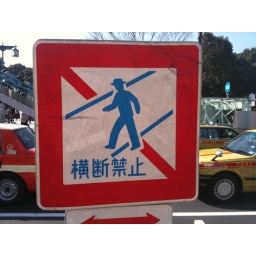
caution 1950's man in hat crossing road